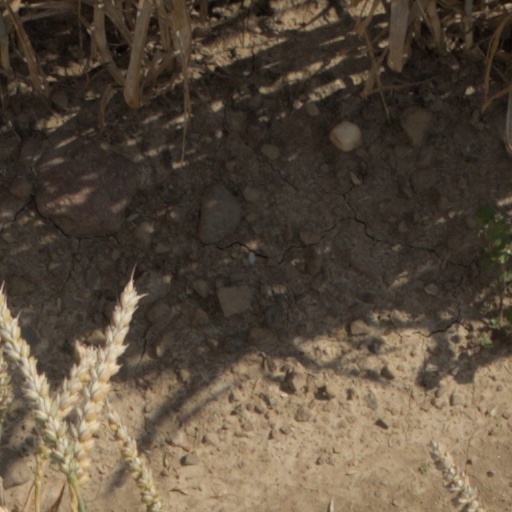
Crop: wheat